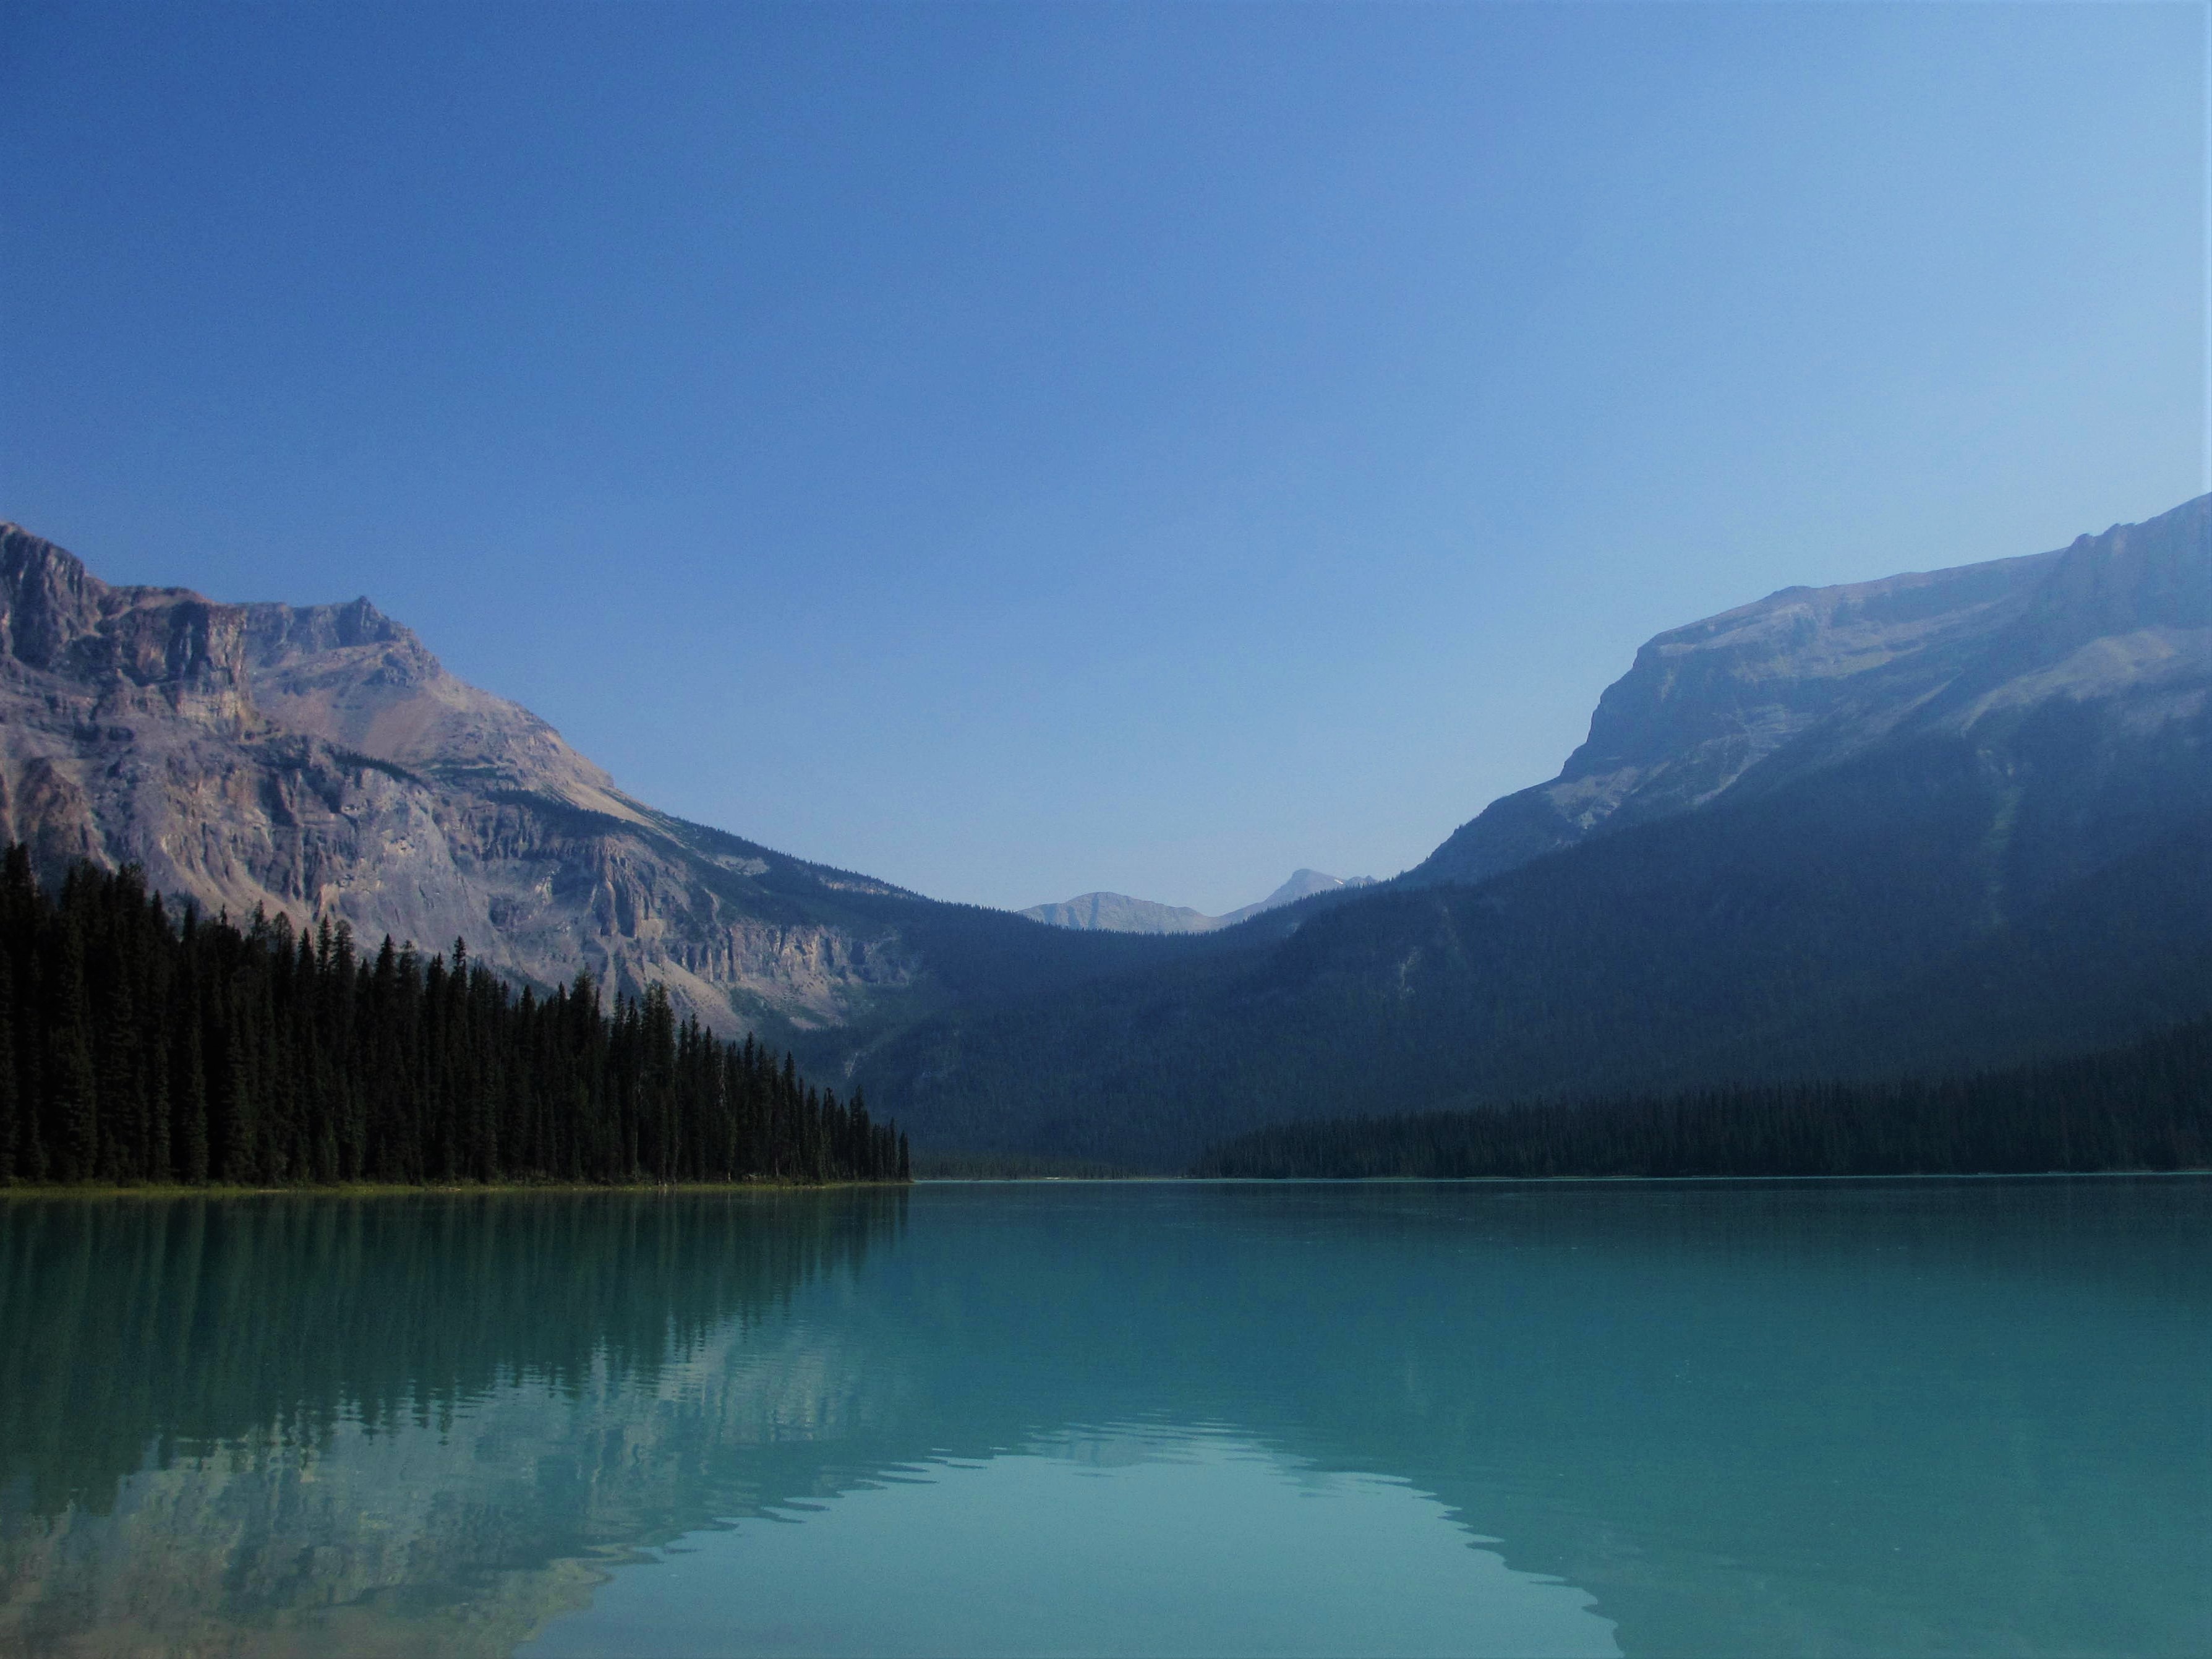
mountain, lake, mountain range, reflection, fjord, reservoir, alps, loch, crater lake, tarn, mountainous landforms